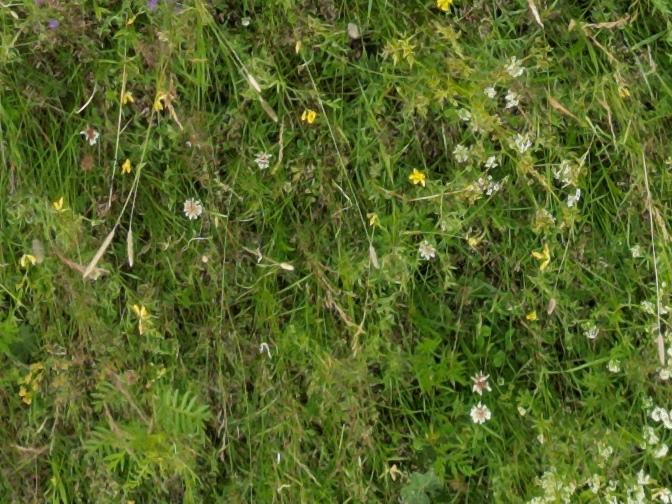
Flowers visible: yarrow flowers